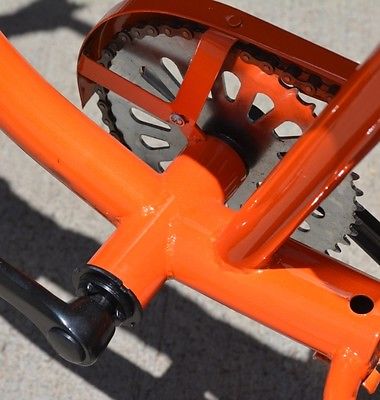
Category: bicycle